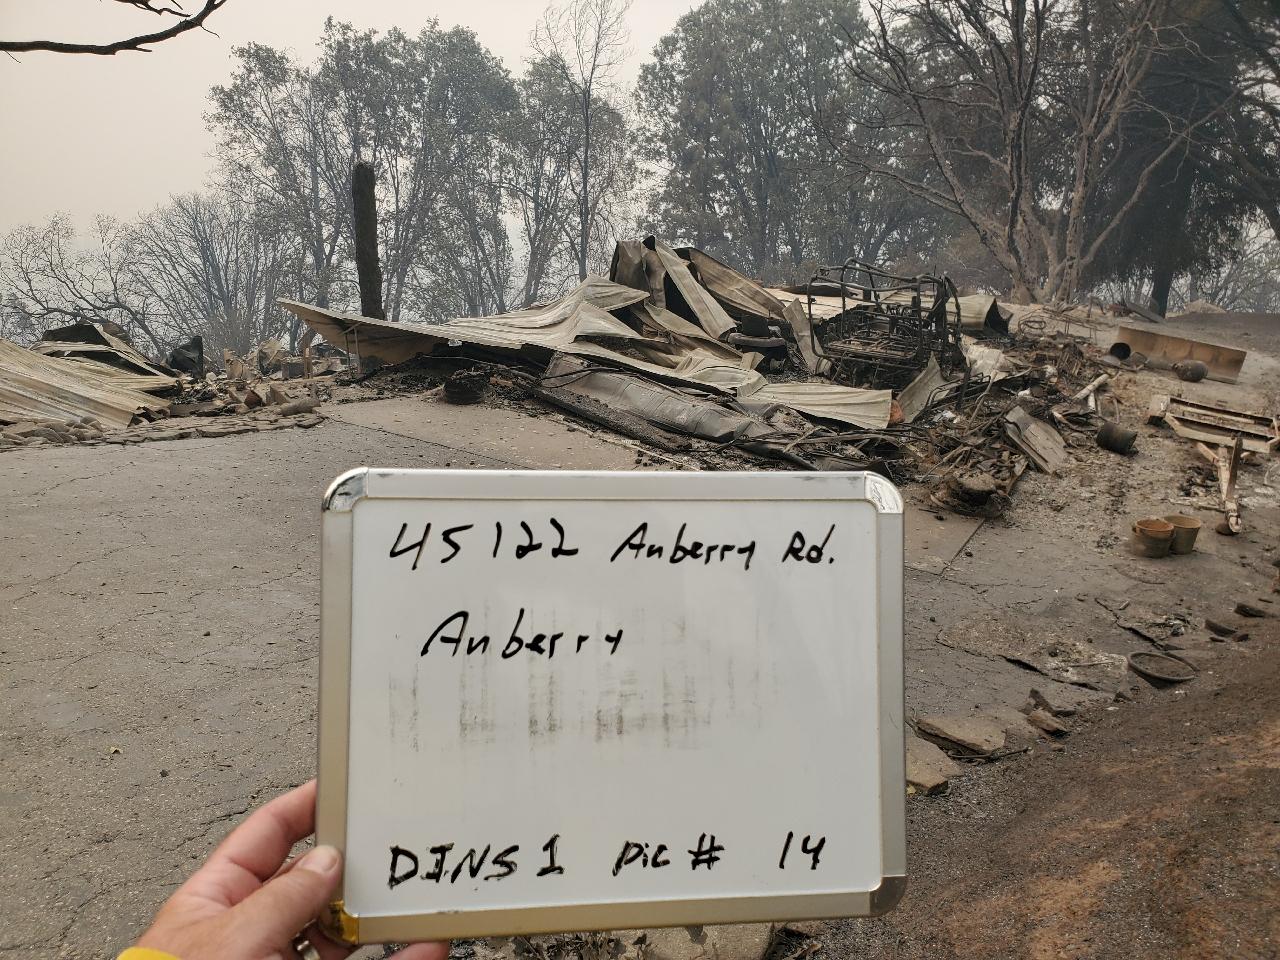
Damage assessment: destroyed